1979 Cannes Film Festival

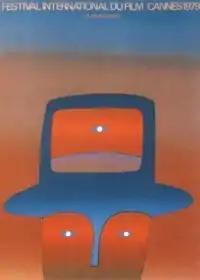
Official poster of the 32nd Cannes Film Festival, adapted from an original illustration by Belgian artist Jean-Michel Folon.

The 32nd Cannes Film Festival took place from 10 to 24 May 1979. French writer Françoise Sagan served as jury president for the main competition.